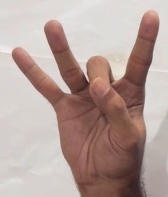
ASL sign: 8